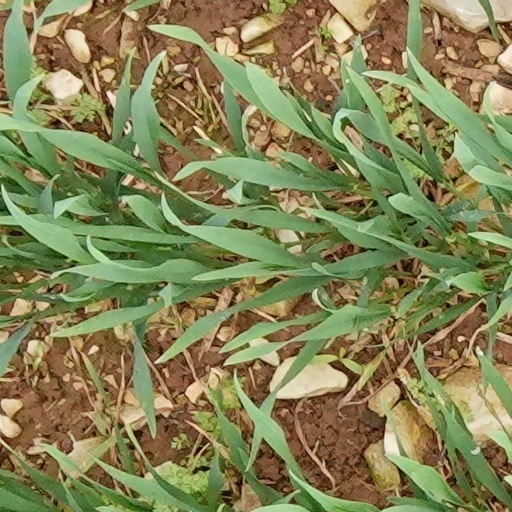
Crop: wheat